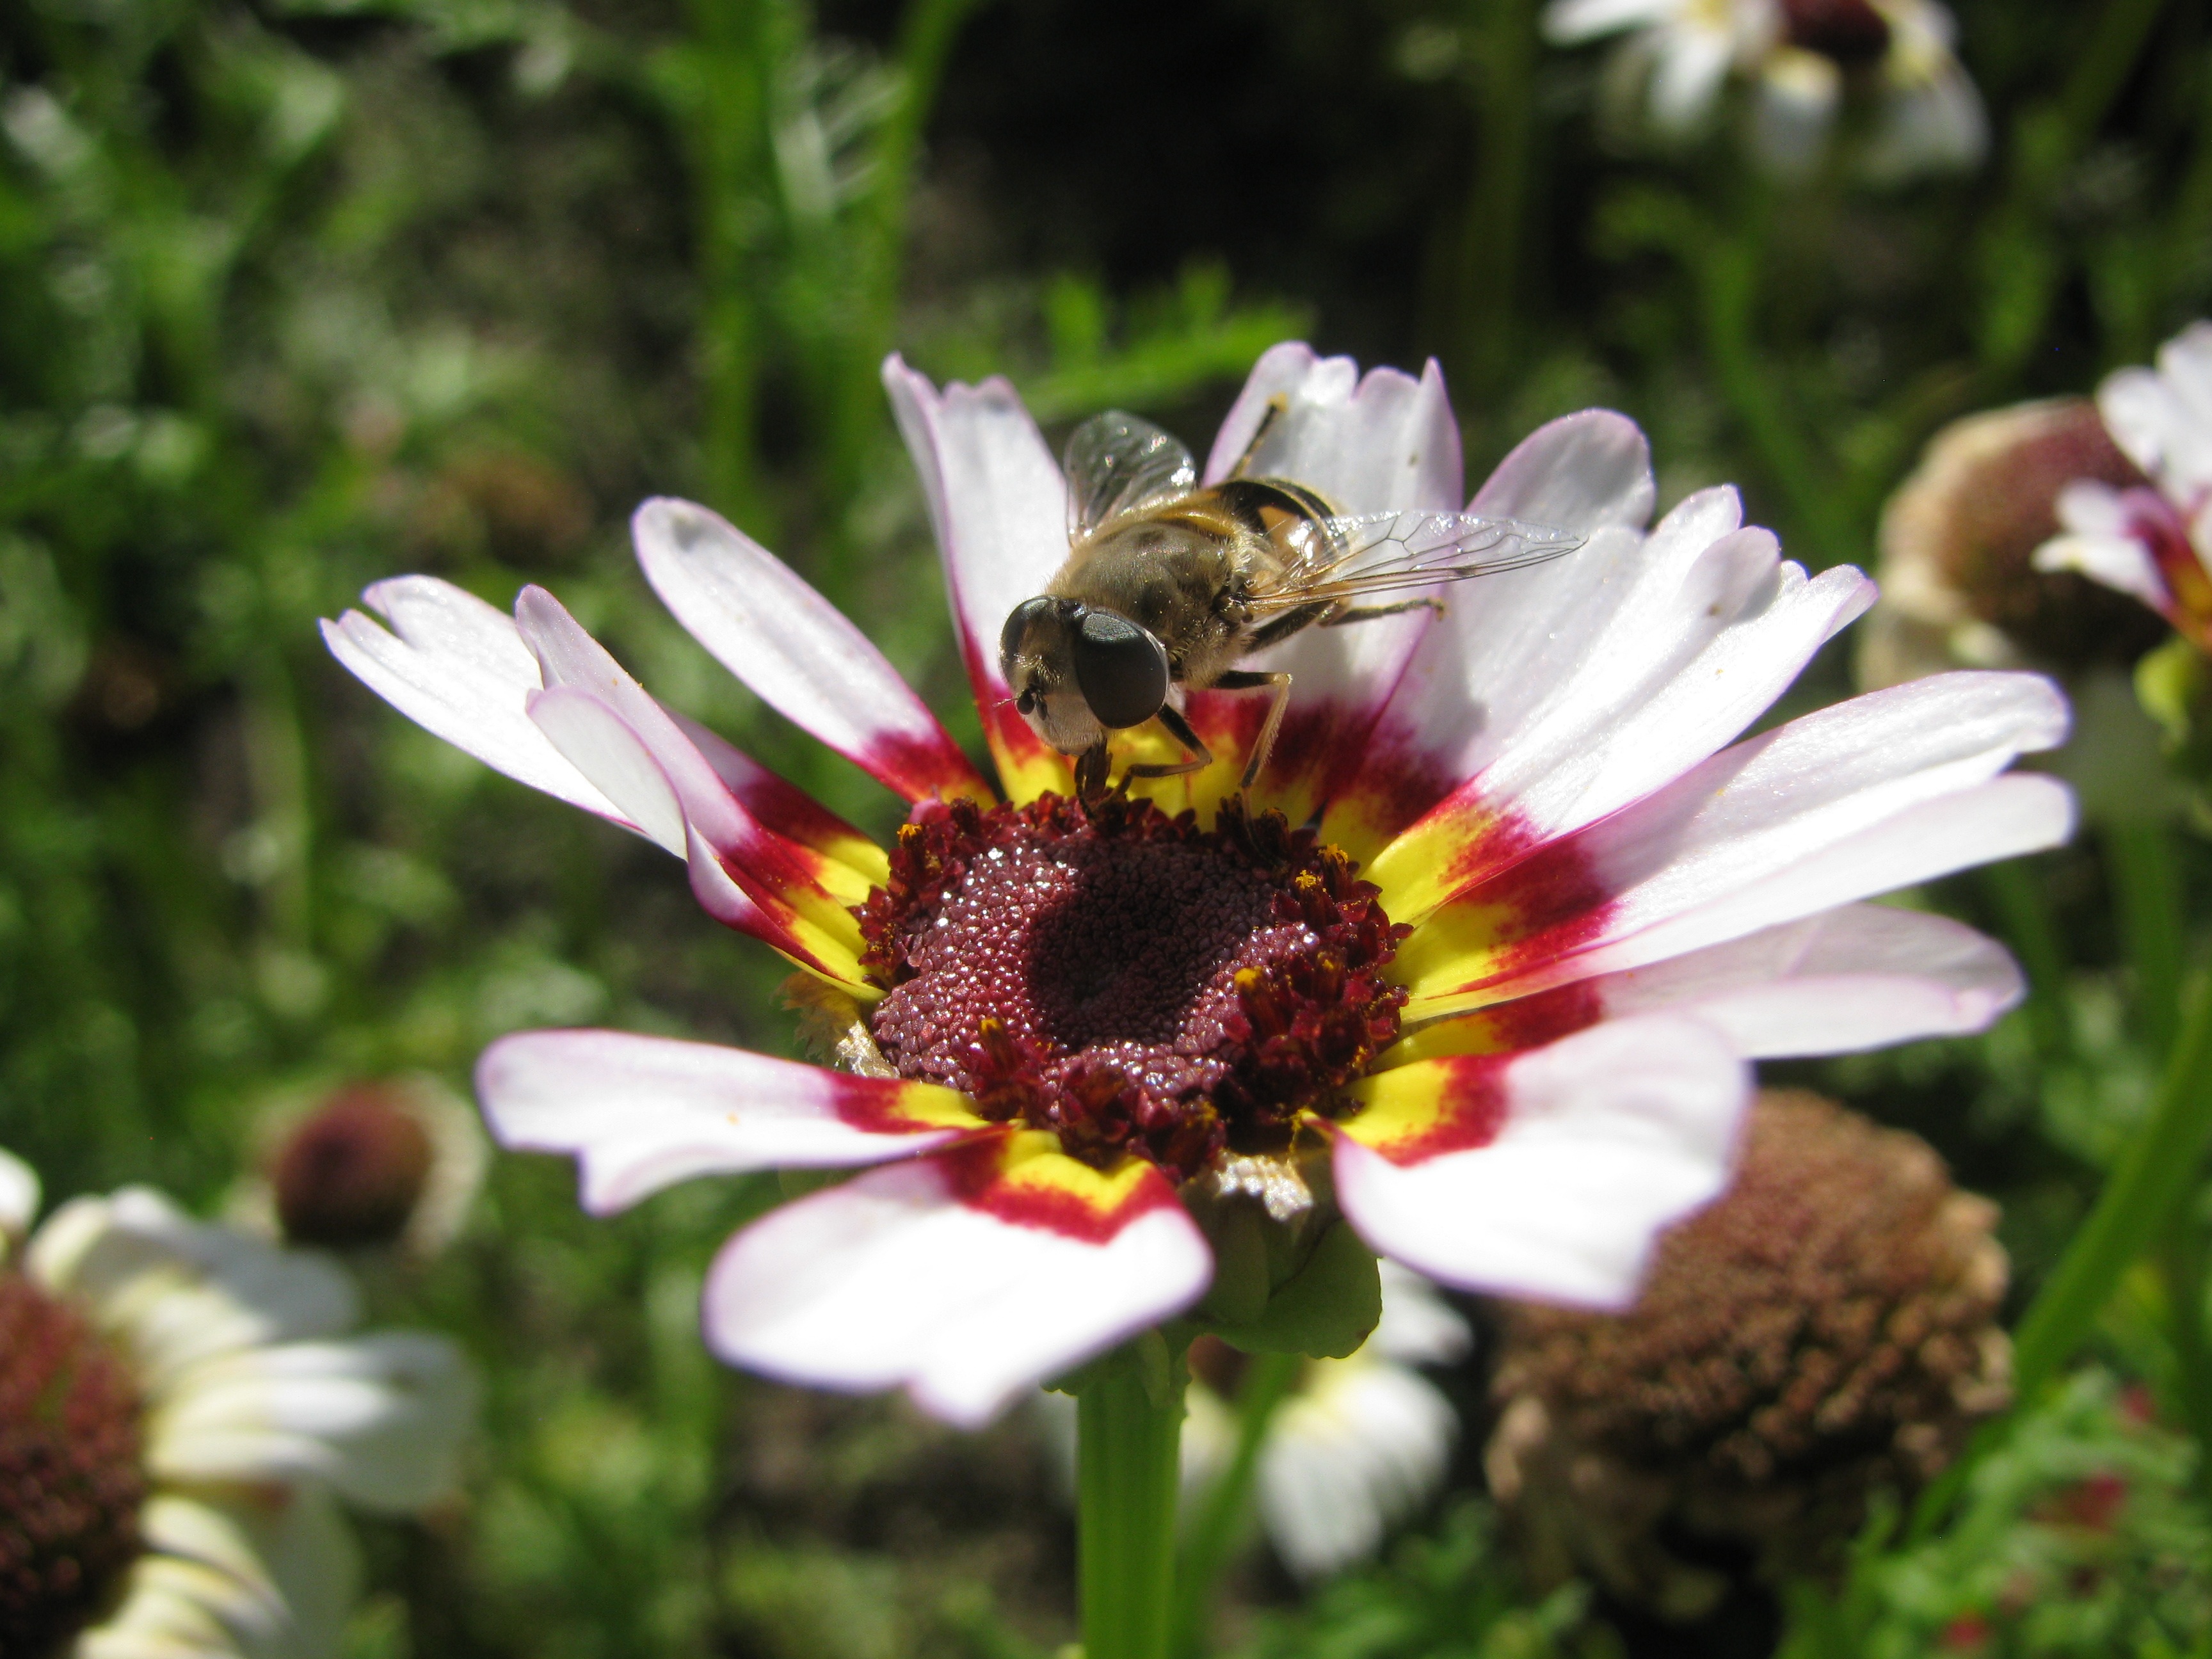
nature, plant, meadow, flower, petal, summer, daisy, spring, insect, macro, botany, flora, fauna, invertebrate, wildflower, bee, nectar, macro photography, flowering plant, honey bee, daisy family, pollinator, land plant, membrane winged insect